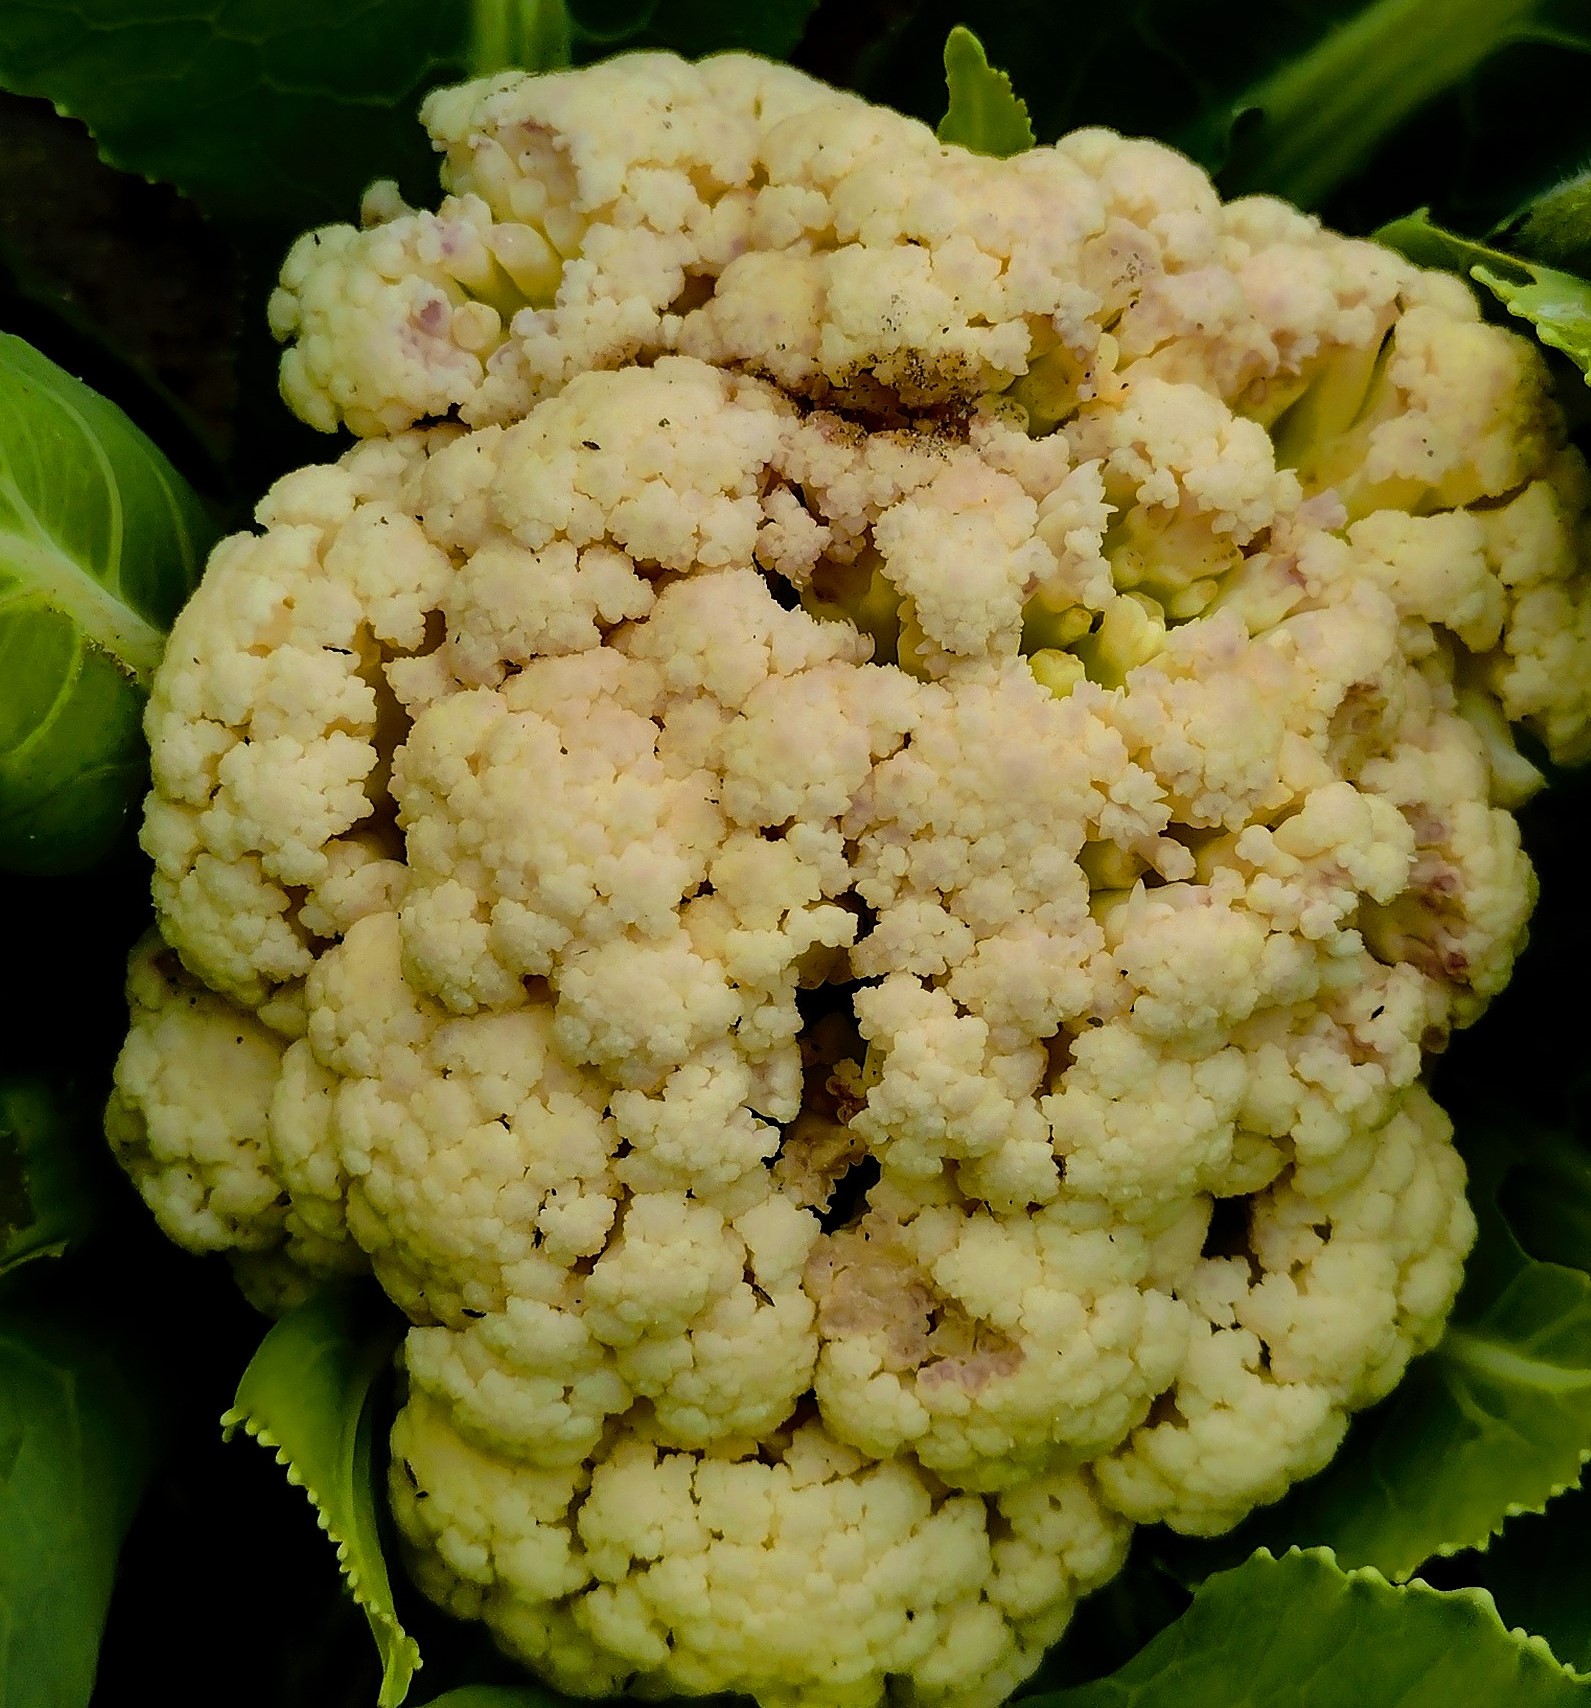
Label: Bacterial spot rot